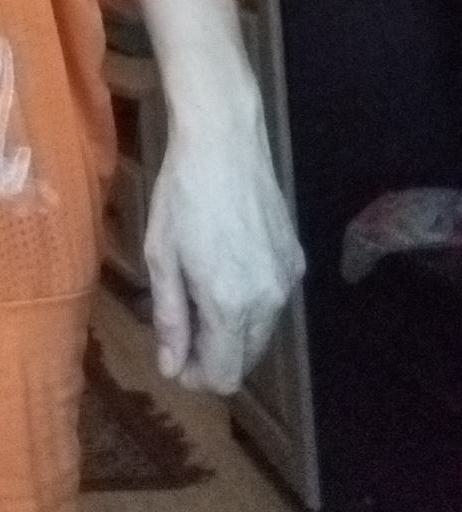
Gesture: no_gesture